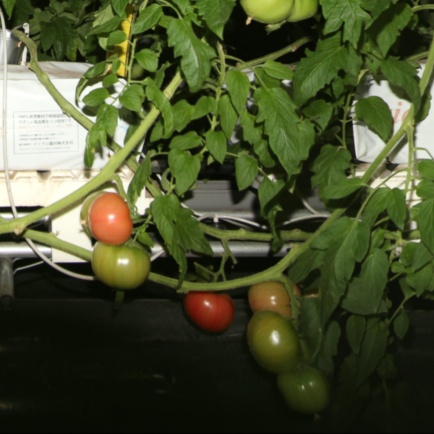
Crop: tomato